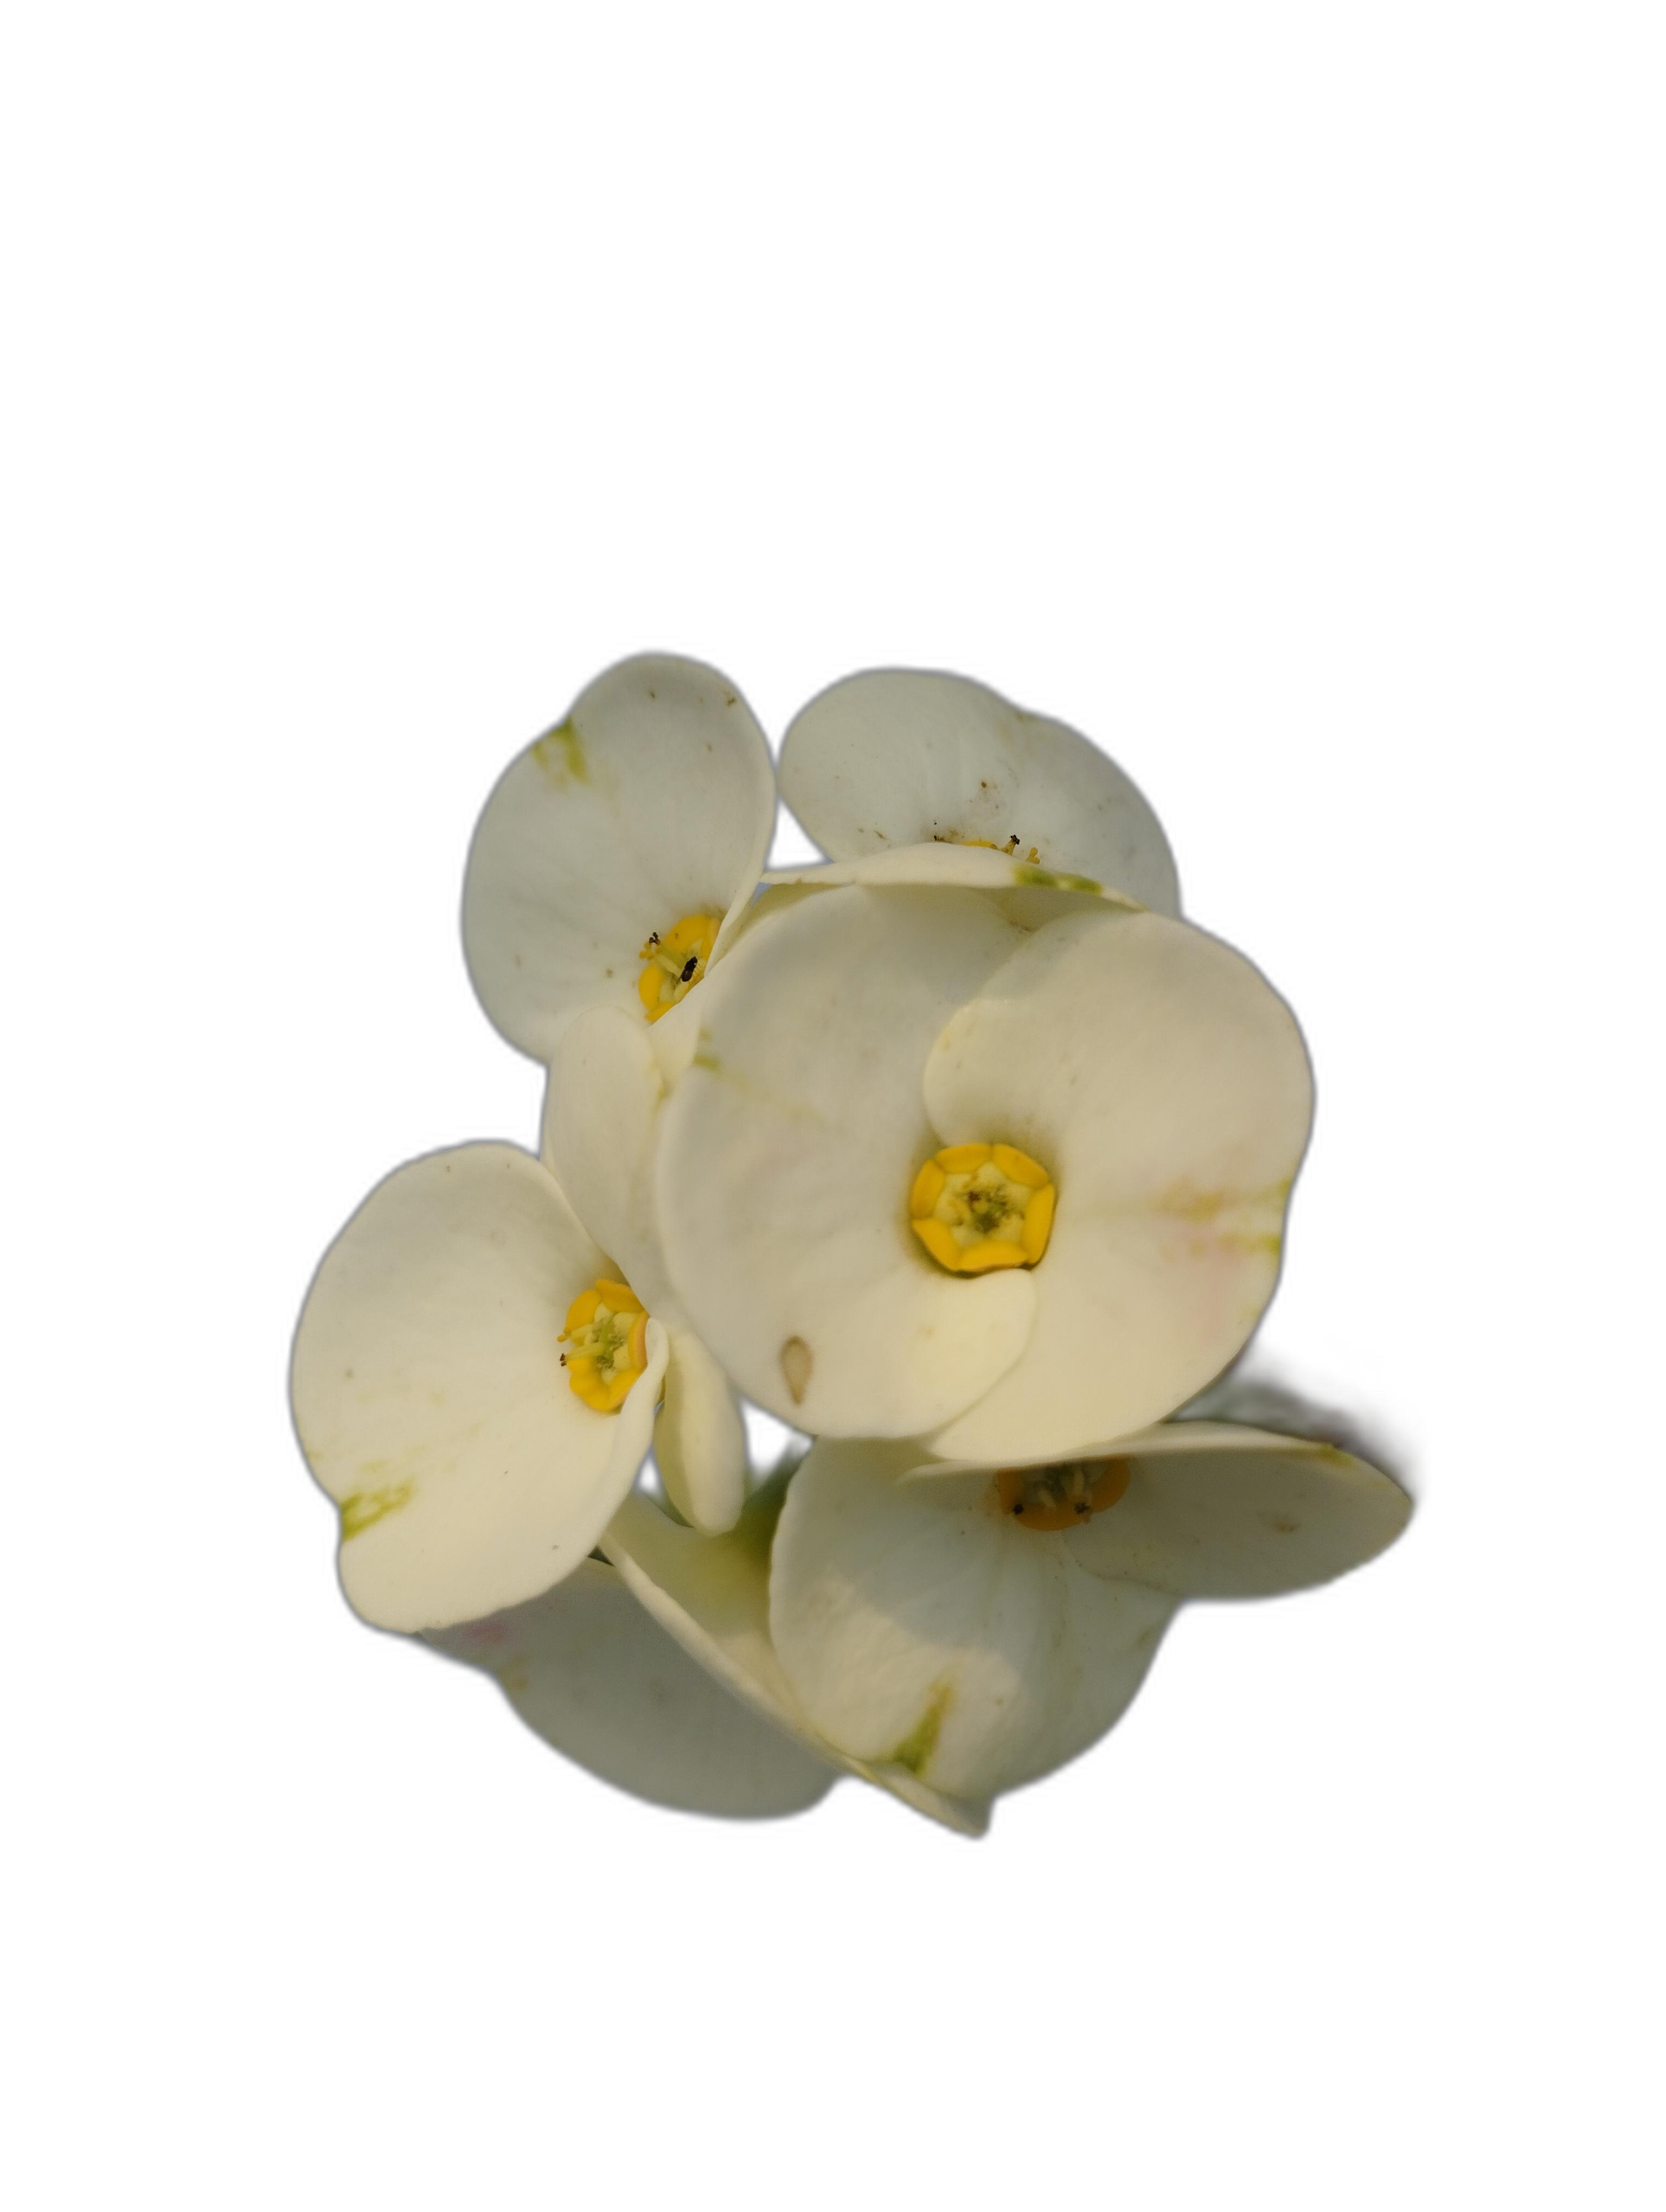
Label: Crown of thorns